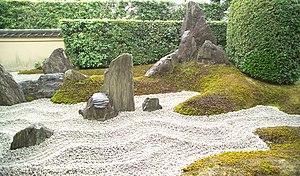
Le jardinage est la pratique, et parfois l'art, de semer, planter, maintenir des végétaux composant un jardin dans des conditions idéales pour leur développement. Cette pratique répond à un besoin d’esthétique et/ou alimentaire.
Le jardin japonais est issu de la tradition antique japonaise. Il se trouve aussi bien dans les demeures privées que dans les parcs des villes comme dans les lieux historiques : temples bouddhistes, tombeaux shintoïstes, châteaux.